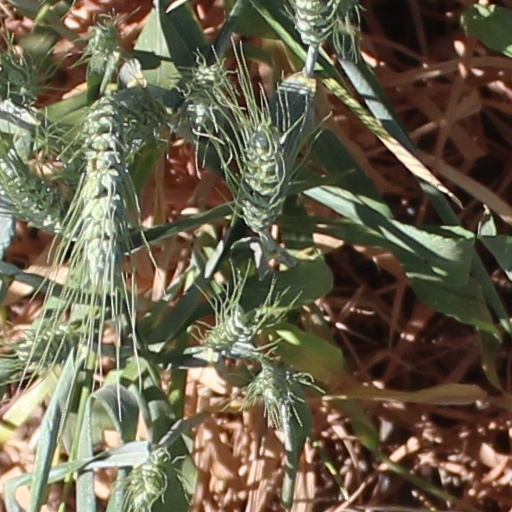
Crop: wheat